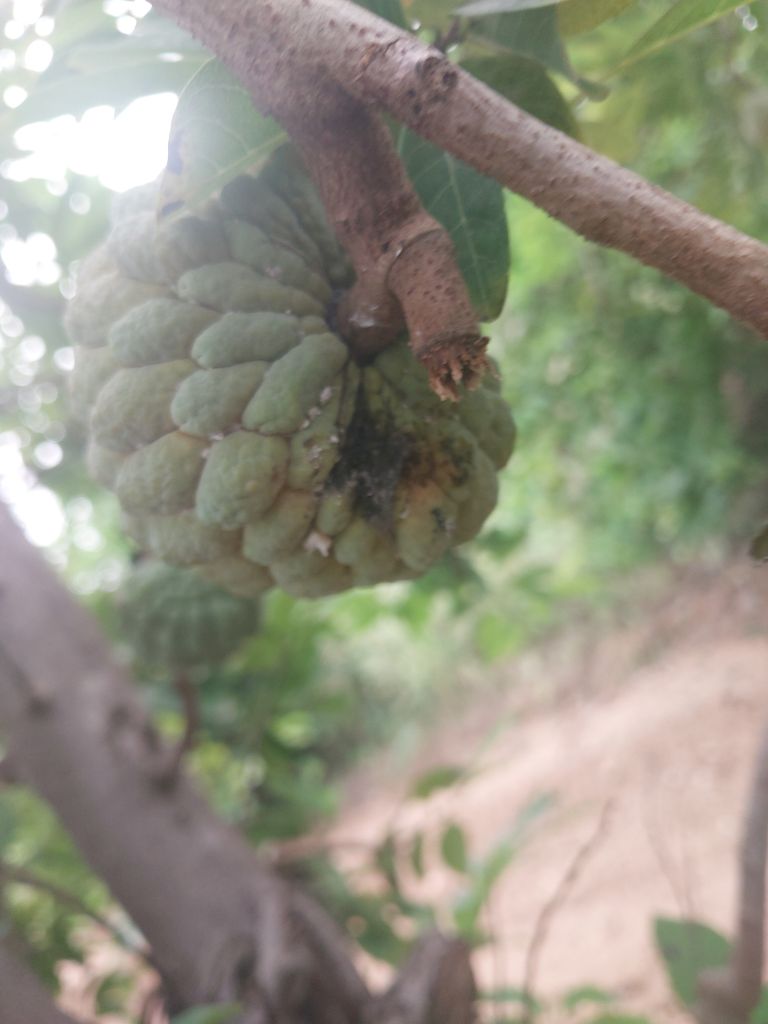
Disease label: Athracnose